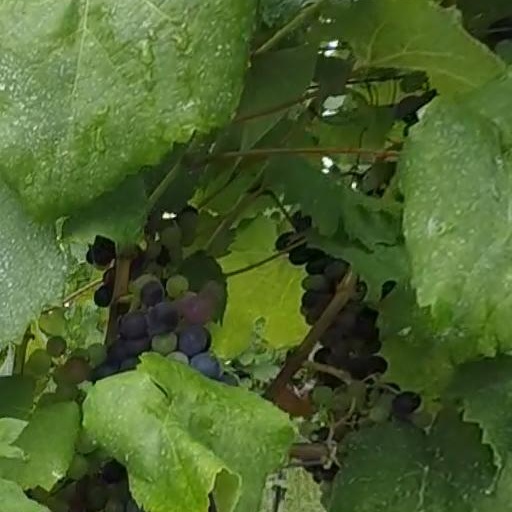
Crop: grape